Legolas

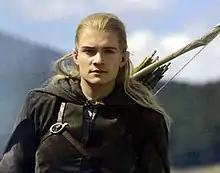
Orlando Bloom as Legolas in Peter Jackson's ""

Legolas was voiced by David Collings in the 1981 BBC Radio 4 adaptation. In the 1993 Finnish miniseries "Hobitit" he was portrayed by Ville Virtanen.